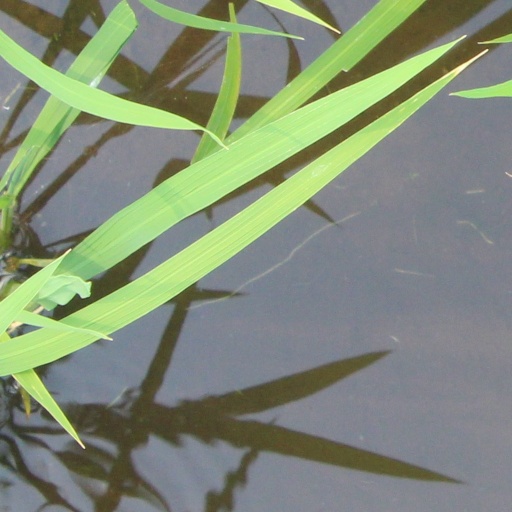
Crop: rice